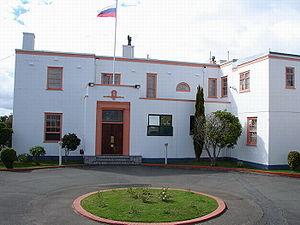
Les représentations diplomatiques de la Russie sont l'ensemble des ambassades et consulats russes établis à l'extérieur du territoire de la Fédération, dépendant du Ministère des Affaires étrangères. La Russie dispose d'un des réseaux d'ambassade parmi les plus étendus au monde, couvrant la quasi-totalité des États reconnus.